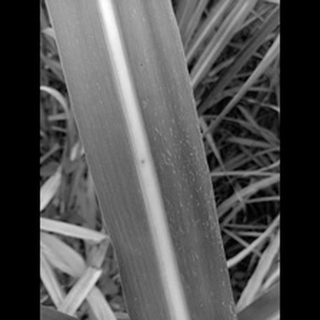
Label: sugarcane_mosaic